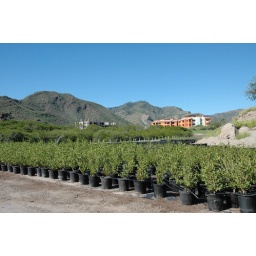
Mangrove plants maturing in pots to be planted on estuary slopes